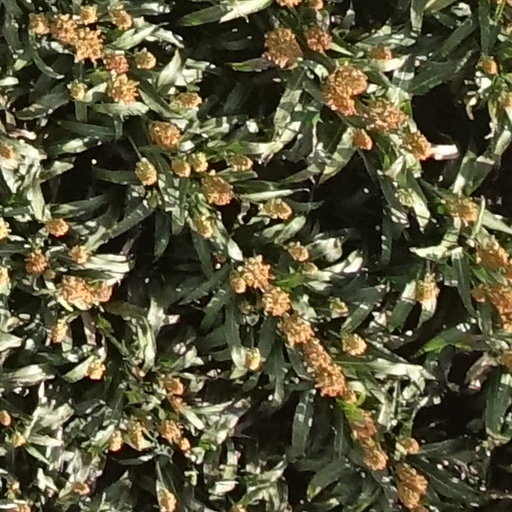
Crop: sorghum